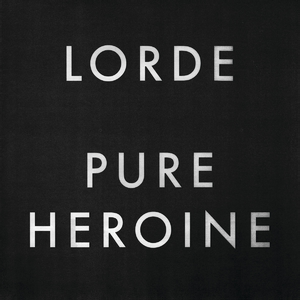
Pure Heroine est le premier album de la chanteuse néo-zélandaise Lorde, paru le 27 septembre 2013. Une édition prolongée de l'album est parue le 13 décembre 2013. Lorde a collaboré avec le producteur Joel Little et a commencé à planifier son projet en 2012. Après avoir sorti son premier EP The Love Club EP et son single Royals en 2013, ils ont continué à écrire et à produire des chansons qui figurent sur cet album. Pure Heroine est un album pop, électronique et électropop. L'album traite des jeunes et critique la culture traditionnelle.